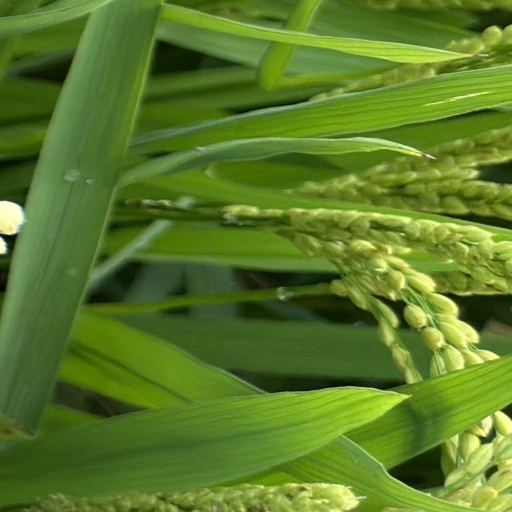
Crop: rice